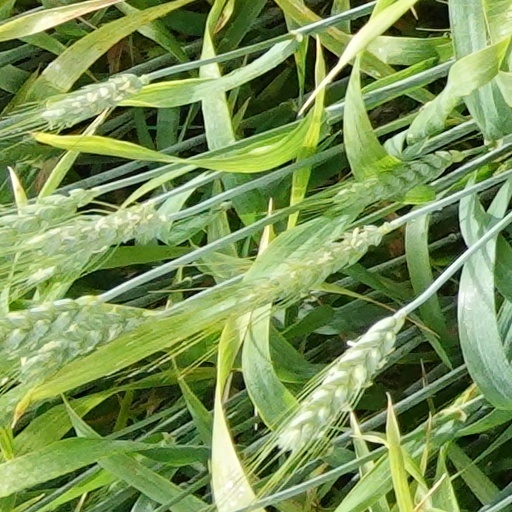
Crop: wheat